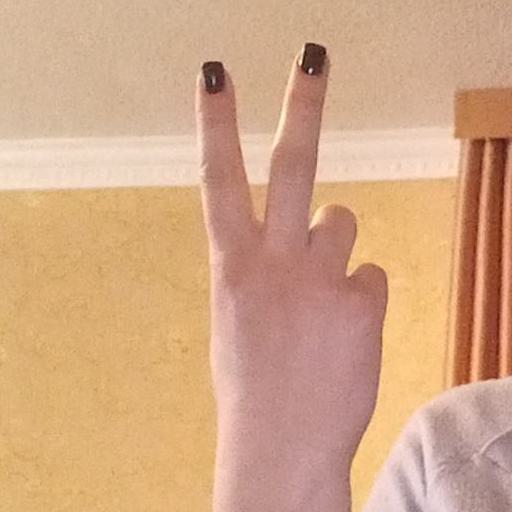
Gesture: peace_inverted